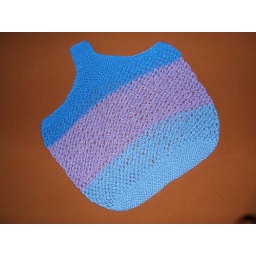
one of those green shopping bags but mad with pretty pastel yarns and in stripes